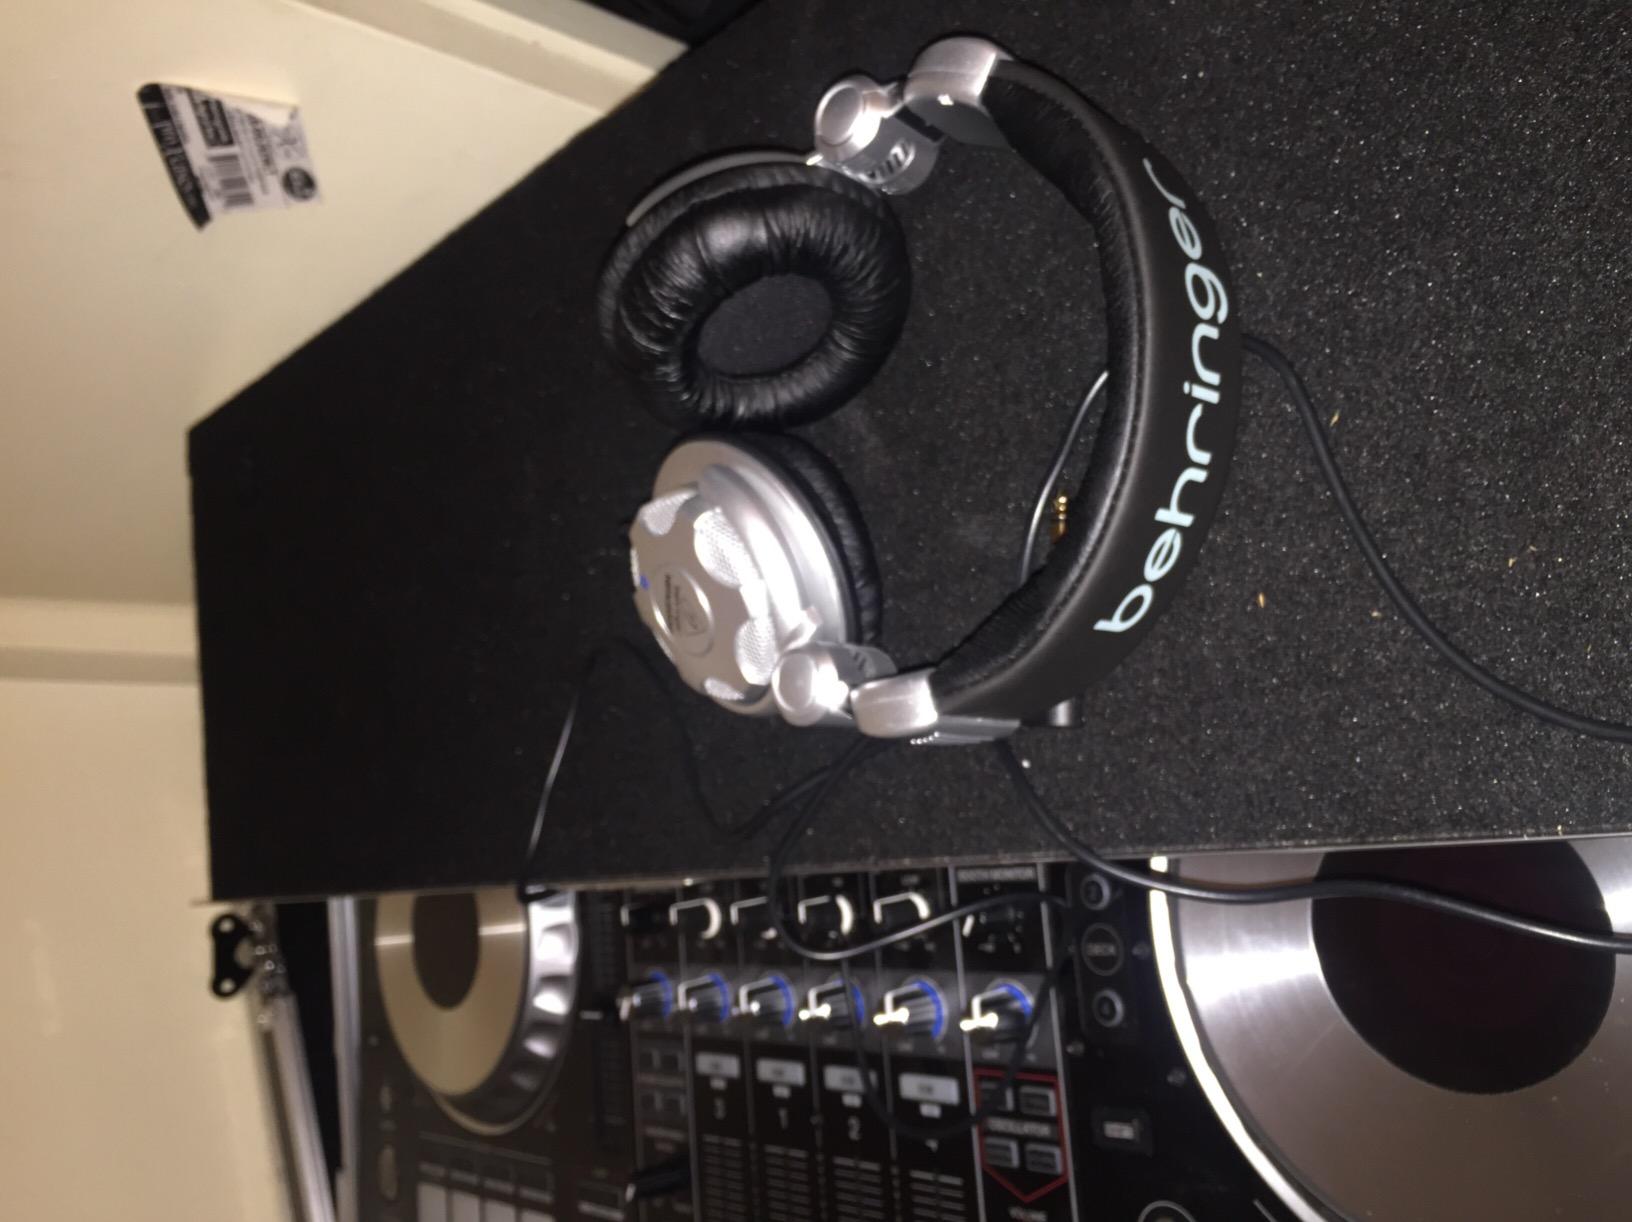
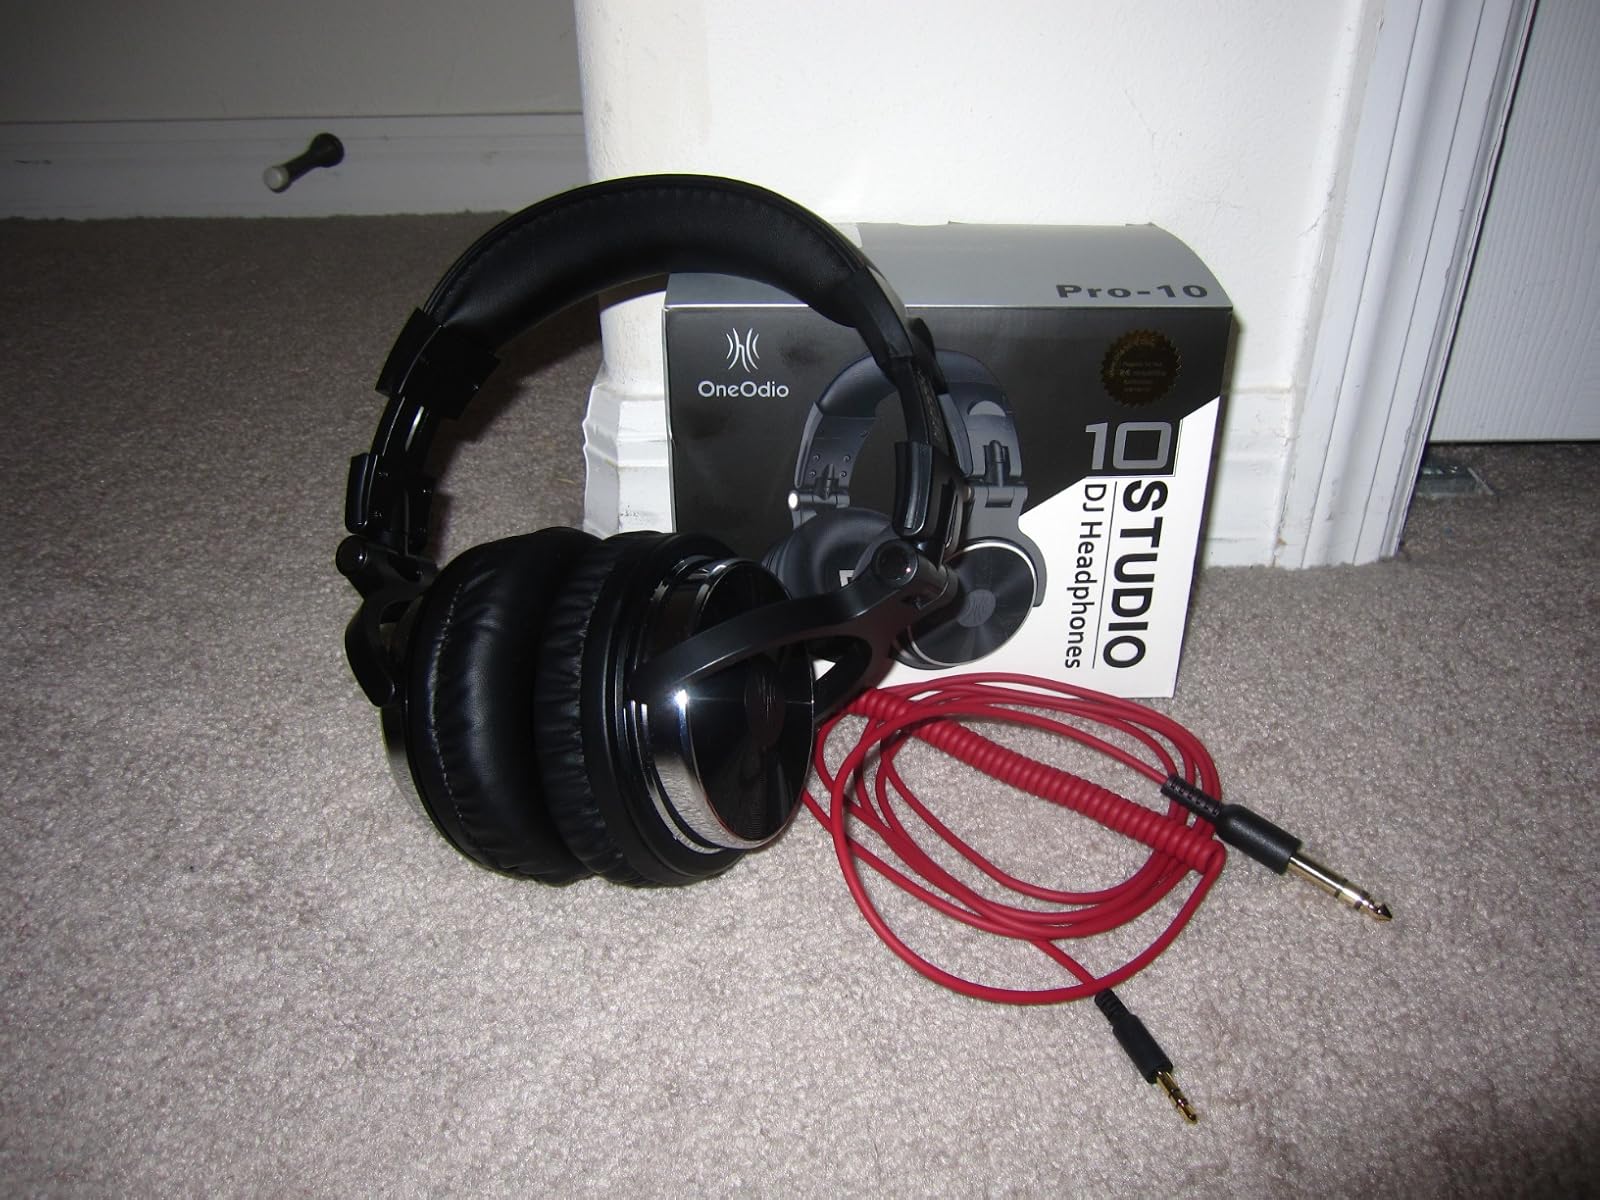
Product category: headphones
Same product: no